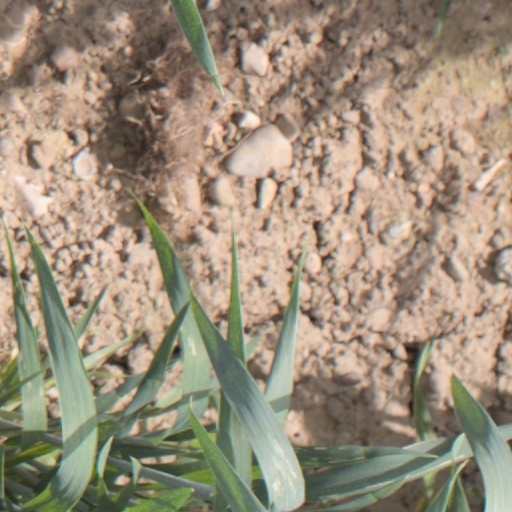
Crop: wheat